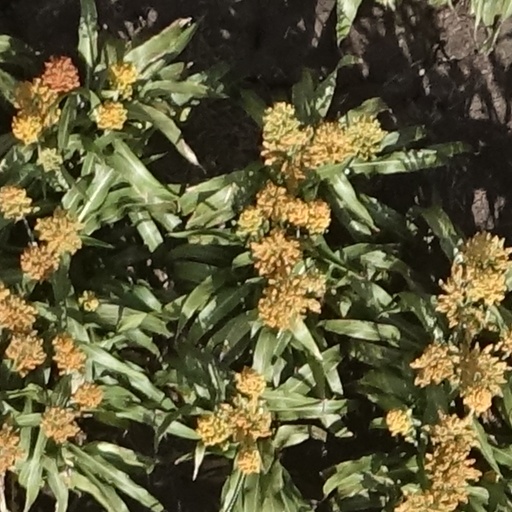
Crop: sorghum